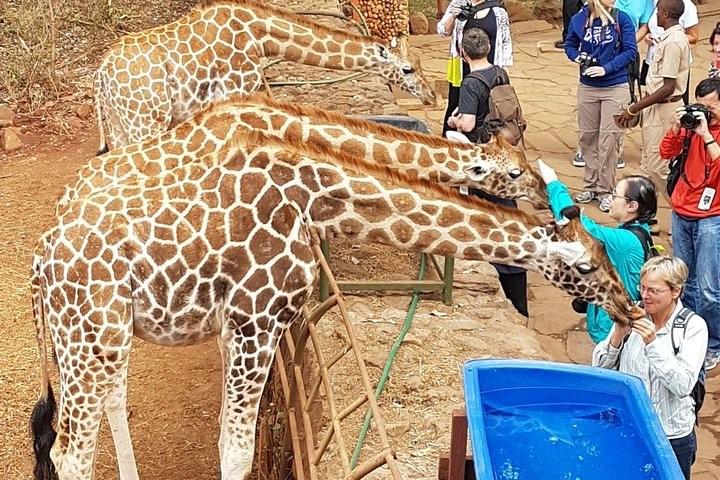
Watalii wa kizungu wameshika twiga waliowekwa kando ya ukuta mkubwa wa kwenye eneo la udongo mkavu bila vichaka. Twiga hao wamefungwa kwenye vimashingo wakipumzika kwa utulivu. Mandhari ni ya kipekee ambapo wanyama hao wanalindwa kwa makini katika mazingira yaliyotengwa maalumu.